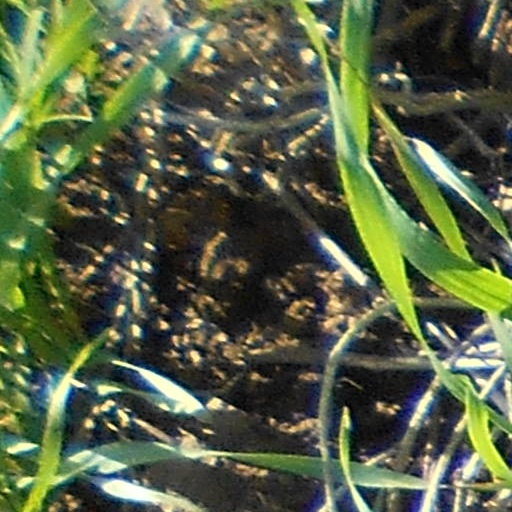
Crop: wheat